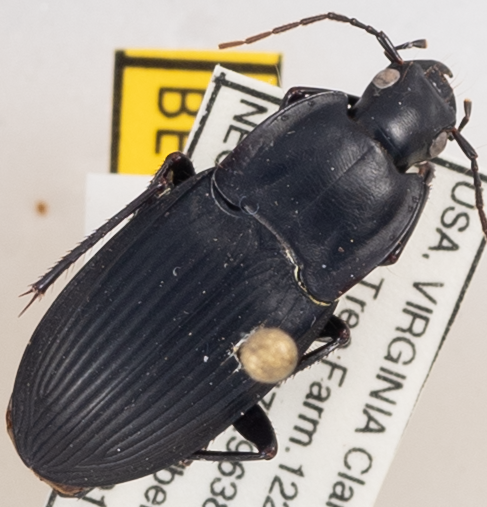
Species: Dicaelus elongatus
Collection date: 2019-07-02
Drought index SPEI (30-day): -0.078
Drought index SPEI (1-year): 2.09
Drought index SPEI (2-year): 2.09